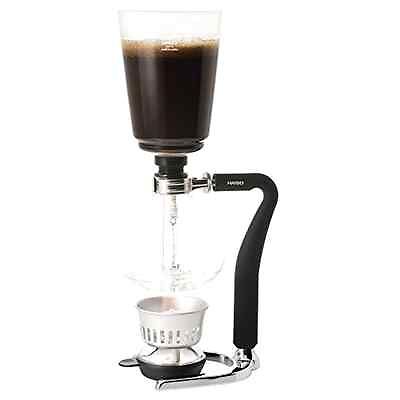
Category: coffee maker